Goat Canyon Trestle

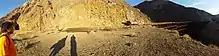
Panoramic photograph of the area just north of, and of, the Goat Canyon Trestle

After World War II, the San Diego and Arizona Eastern Railway was impacted by increased automobile travel spurred by state investment in a highway system which could operate at a loss. In 1951, scheduled passenger service over the trestle ended. Intermittent freight traffic continued when the railroad was not closed due to damage. In 1976, Hurricane Kathleen damaged the trestle, as well as the rest of the line; repairs were not completed until 1981. Use of the railroad ended again in 1983 due to collapsed tunnels. In 1999, Huell Howser visited the trestle and filmed an episode about it for the public television series "California's Gold". Restoration of the railway did not resume until 2003. During the 2003 Cedar Fire, crews working on the railway repairs assisted the California Department of Forestry by extinguishing fires set by arsonists along the railroad tracks.